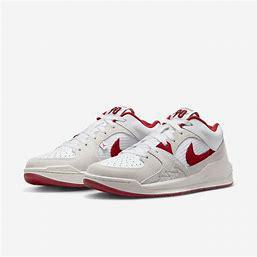
Brand: Jordan
Model: Stadium 90